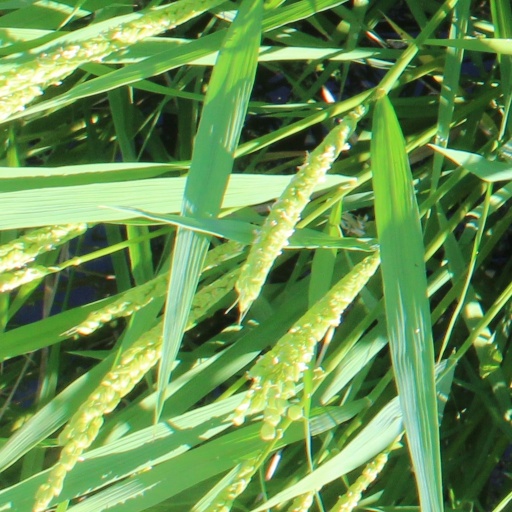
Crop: rice